Aircraft interception radar

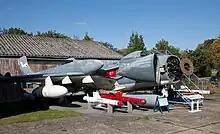
De Havilland Sea Vixen "XJ565" displays the unique stiffening ring used in the Mk. 18's parabolic reflector.

AI.17 was essentially a version of the Mk. IXC with a number of detail cleanups and a 200 kW magnetron, as well as the ability to cue the "Blue Jay" missile that was then under development. It could detect a Javelin-sized target at about .